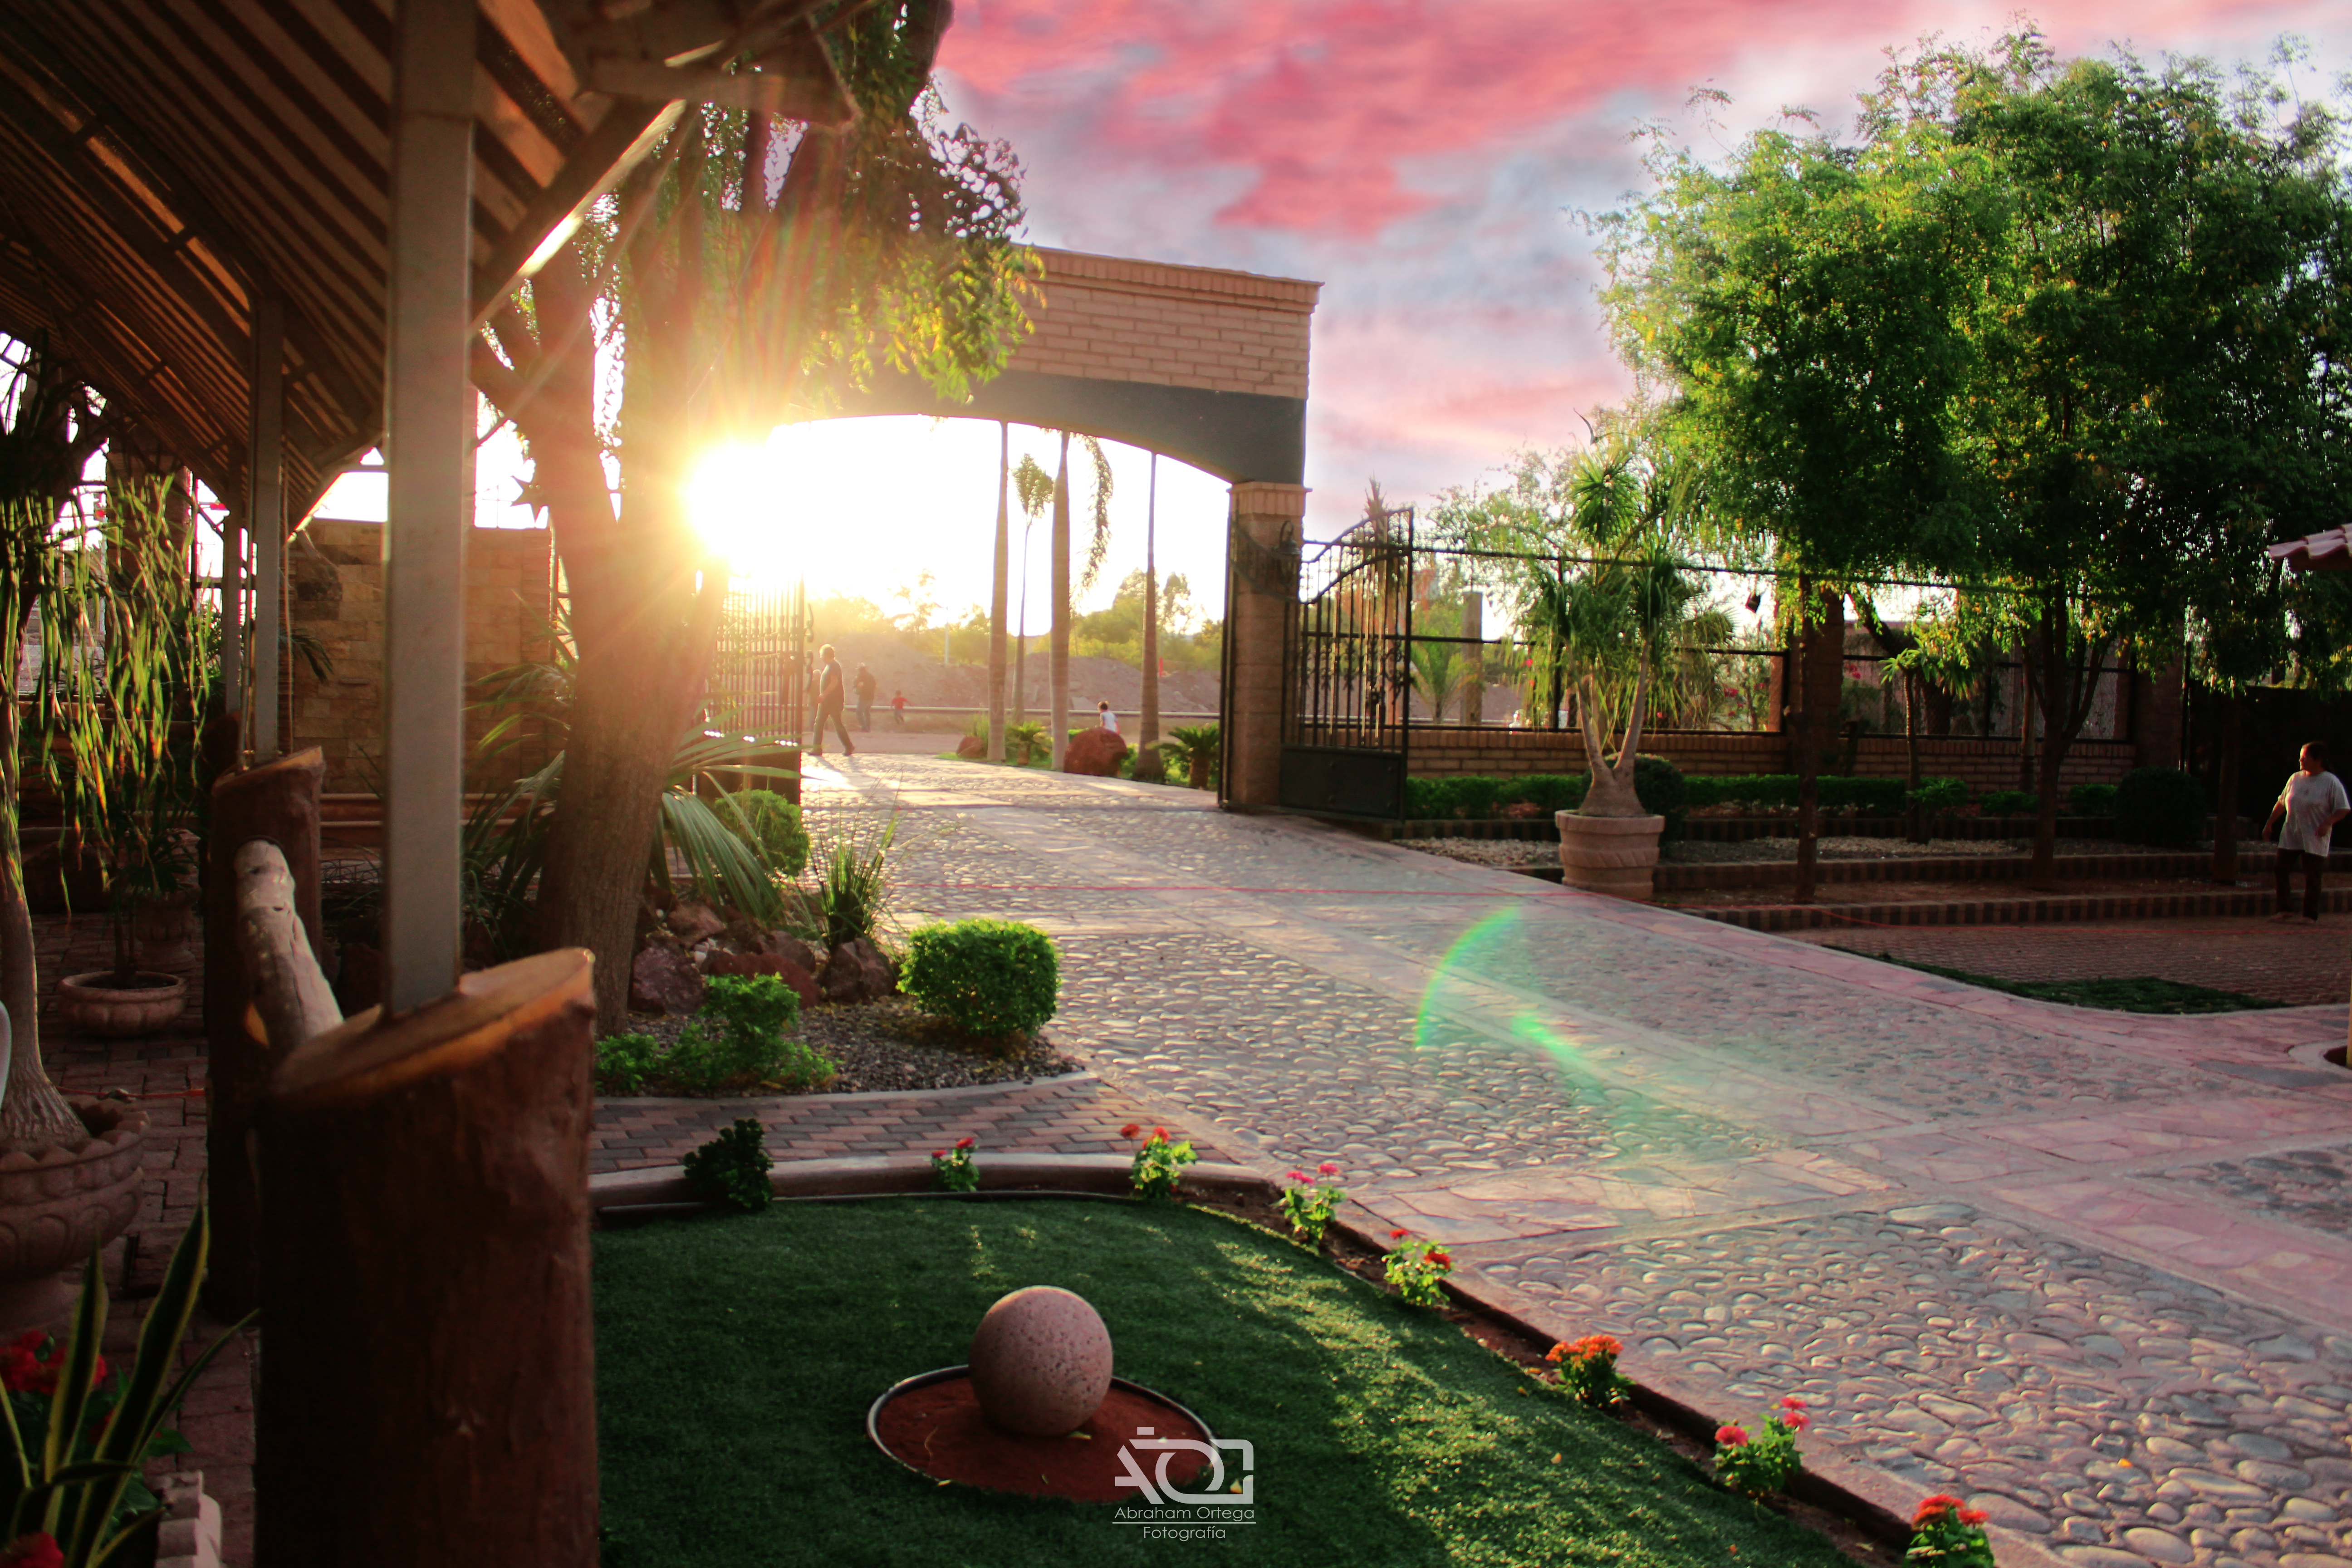
camp, property, arecales, resort, palm tree, plant, home, estate, hacienda, tree, backyard, real estate, house, leisure, sunlight, grass, landscape, evening, sky, yard, courtyard, landscaping, vacation, outdoor structure, villa, garden, cottage